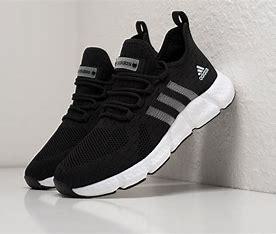
Brand: adidas
Model: Climacool Vent